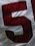
Number: 5